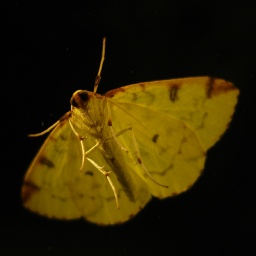
... on the glass panel in my front door the other evening (hence the shot from underneath).